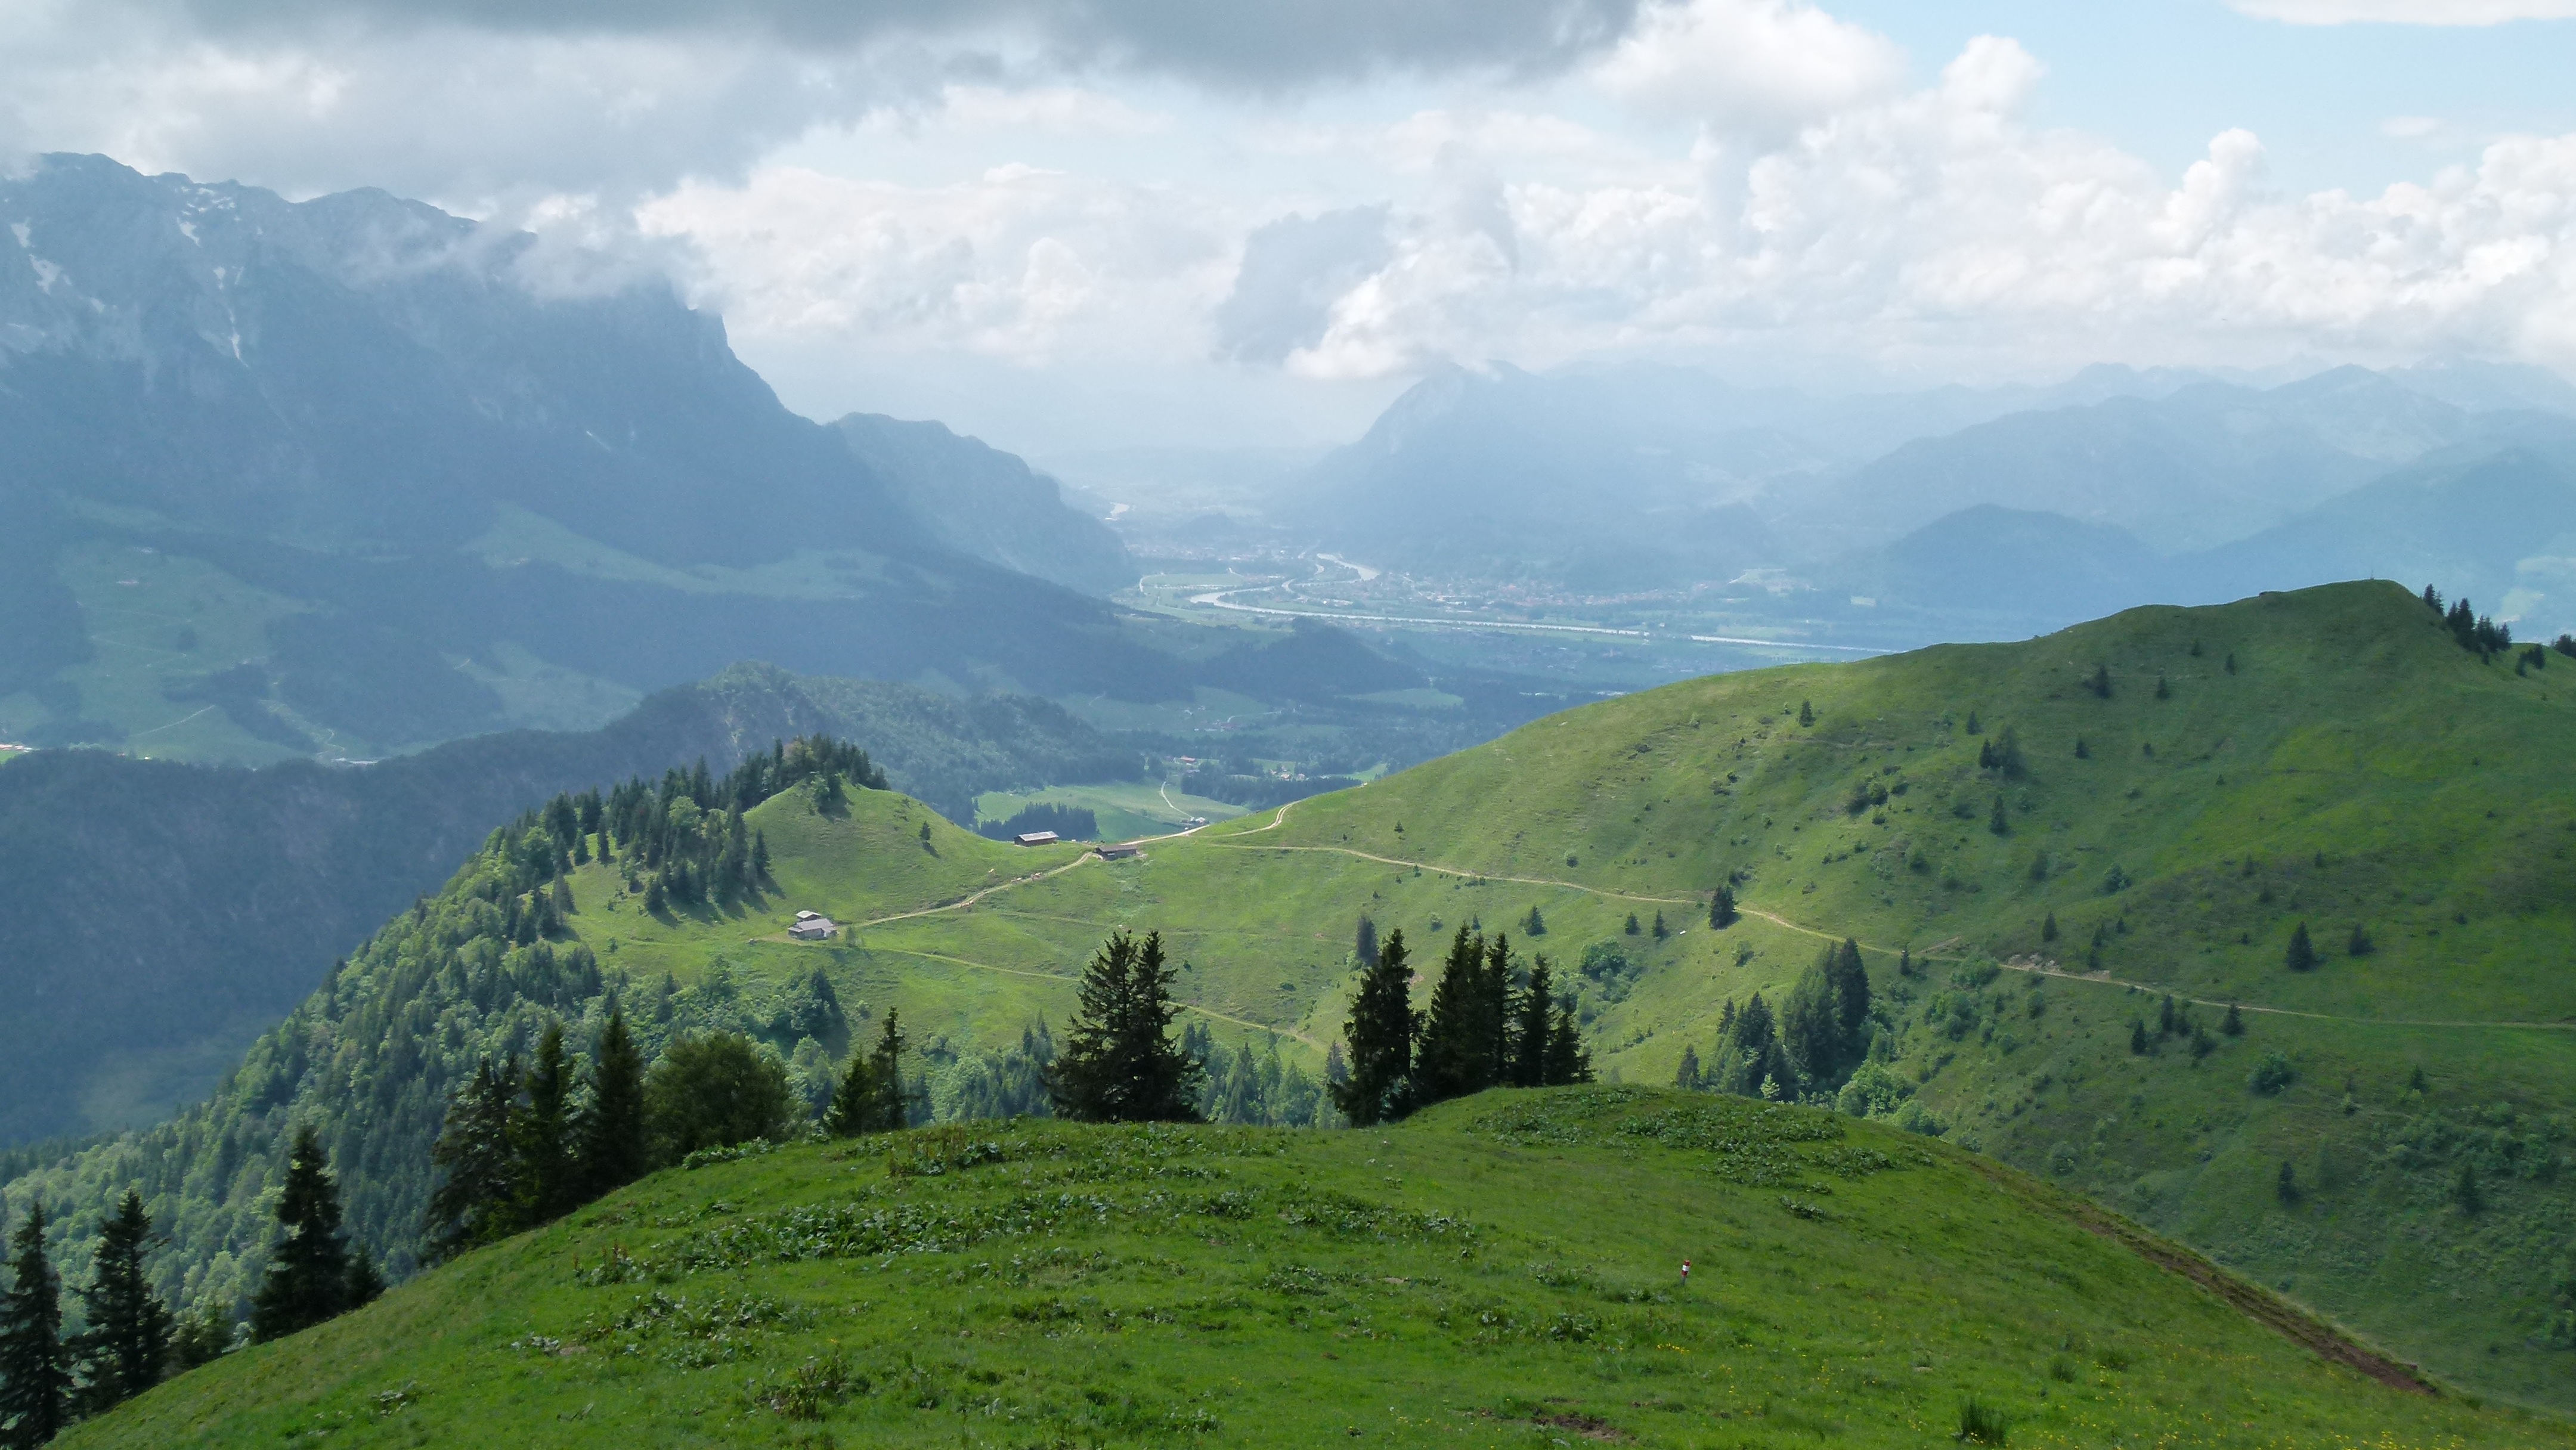
landscape, nature, forest, wilderness, mountain, sky, meadow, hill, view, valley, mountain range, highland, ridge, clouds, mountains, alps, grassland, plateau, fell, loch, landform, reported, mountain pass, mountain meadow, hill station, geographical feature, atmospheric phenomenon, mountainous landforms